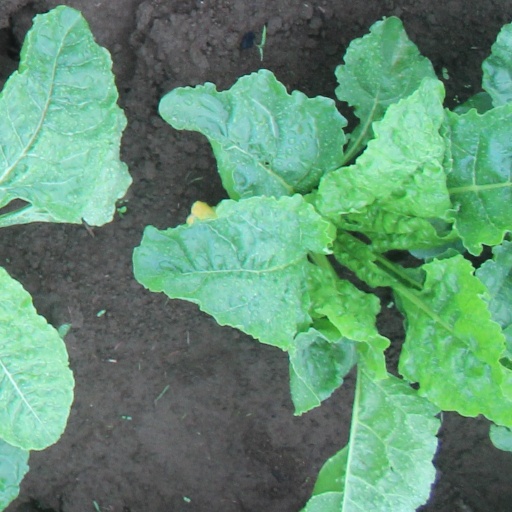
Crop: sugar beet